Postage stamps and postal history of Dalmatia

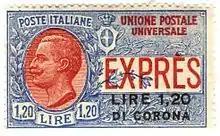
An Italian express mail stamp overprinted for use in Dalmatia, 1922

In May 1919, Italy issued special postage stamps for the part of Dalmatia it had occupied during World War I.